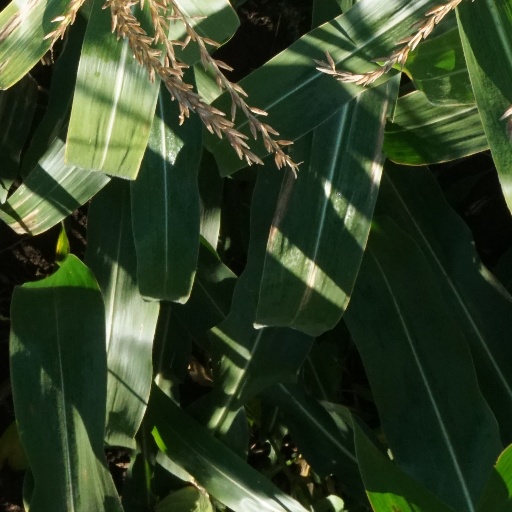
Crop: maize; corn